Henry Murray

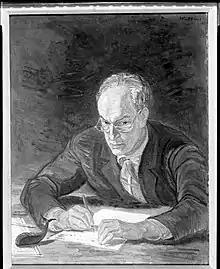
Portrait of Murray by Franklin Chenault Watkins.

Murray was a leading authority on the works of American author Herman Melville and amassed a collection of books, manuscripts and artifacts relating to Melville which he donated to the Berkshire Athenaeum in Pittsfield, Massachusetts.